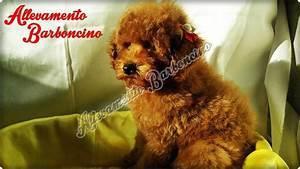
dog